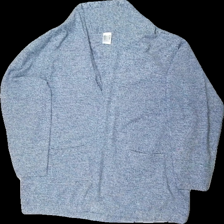
View: front
Type: Cardigan
Category: Ladies
Brand: Not in the list
Brand text on label: aproductz gmbh
Colors: Blue
Material: 100% bomull
Pattern: Other
Cut: V-collar
Size: 44
Season: All
Price range: <50
Recommended usage: Reuse
Description: långärmad  cardigan med fickor